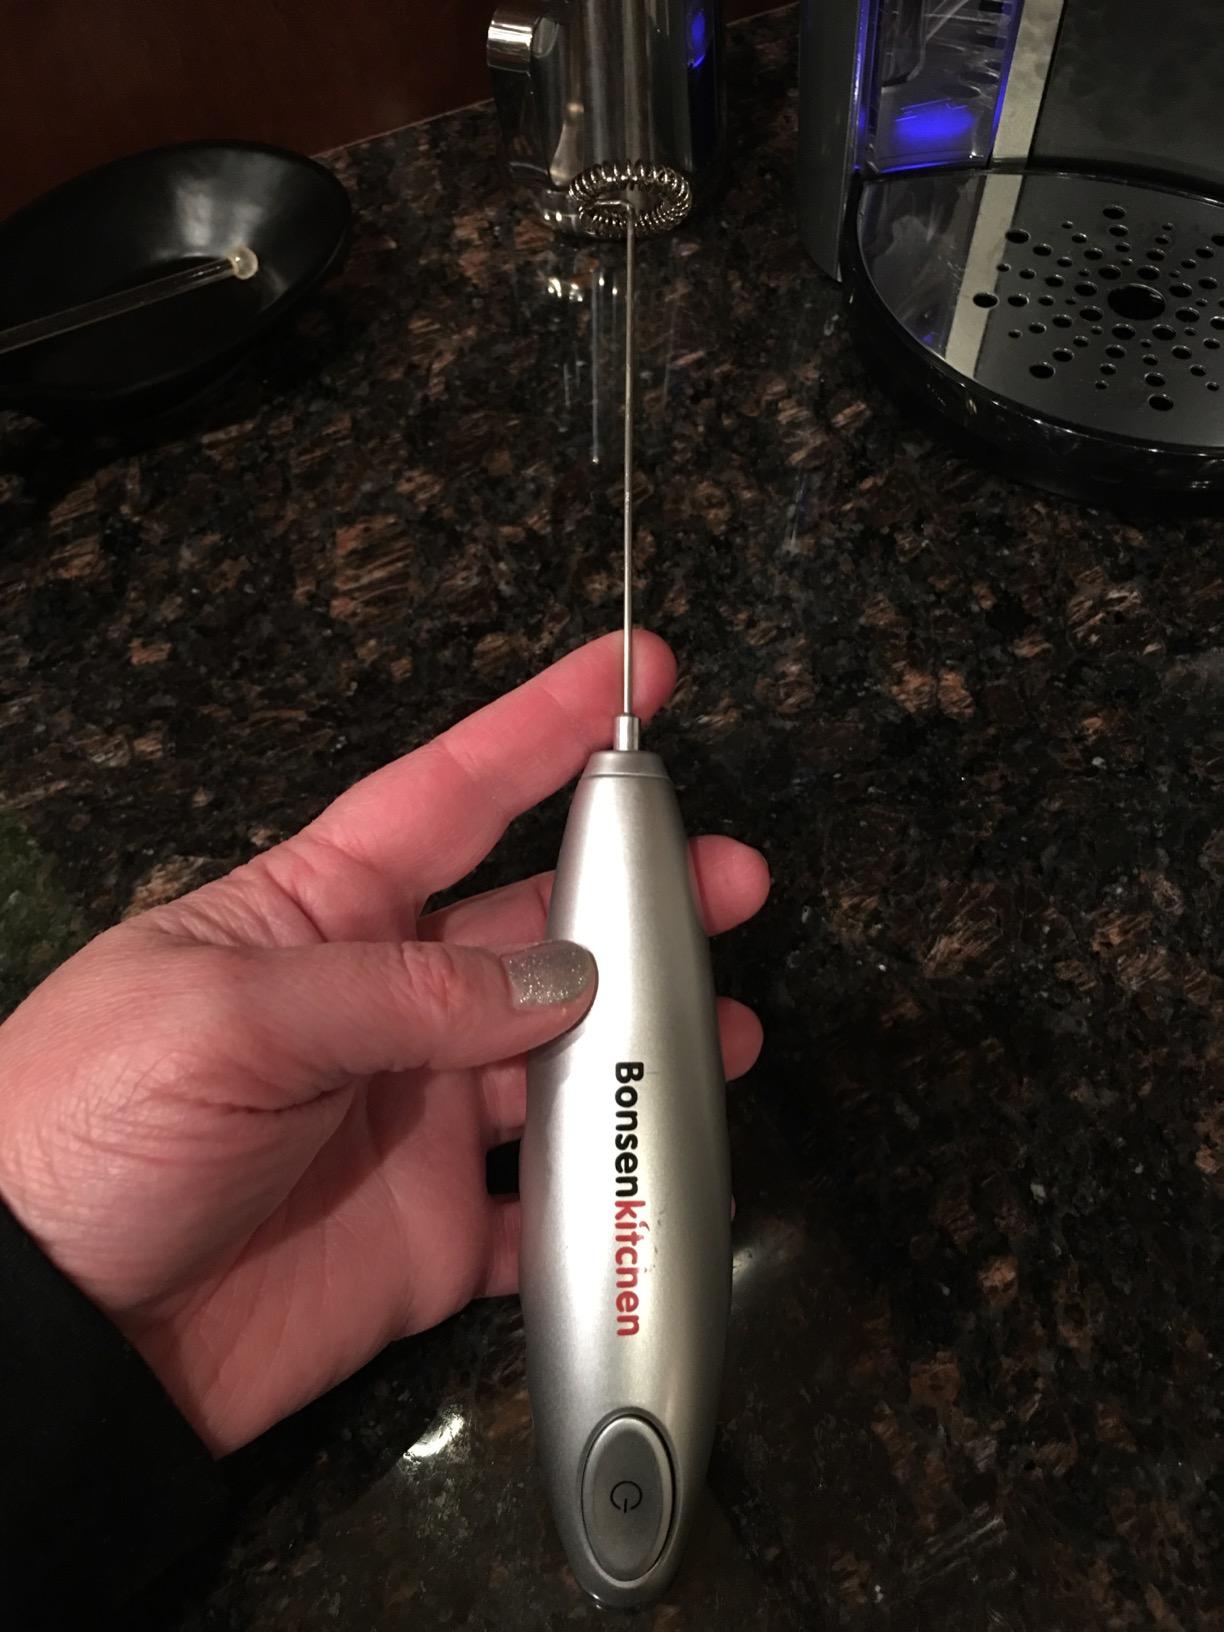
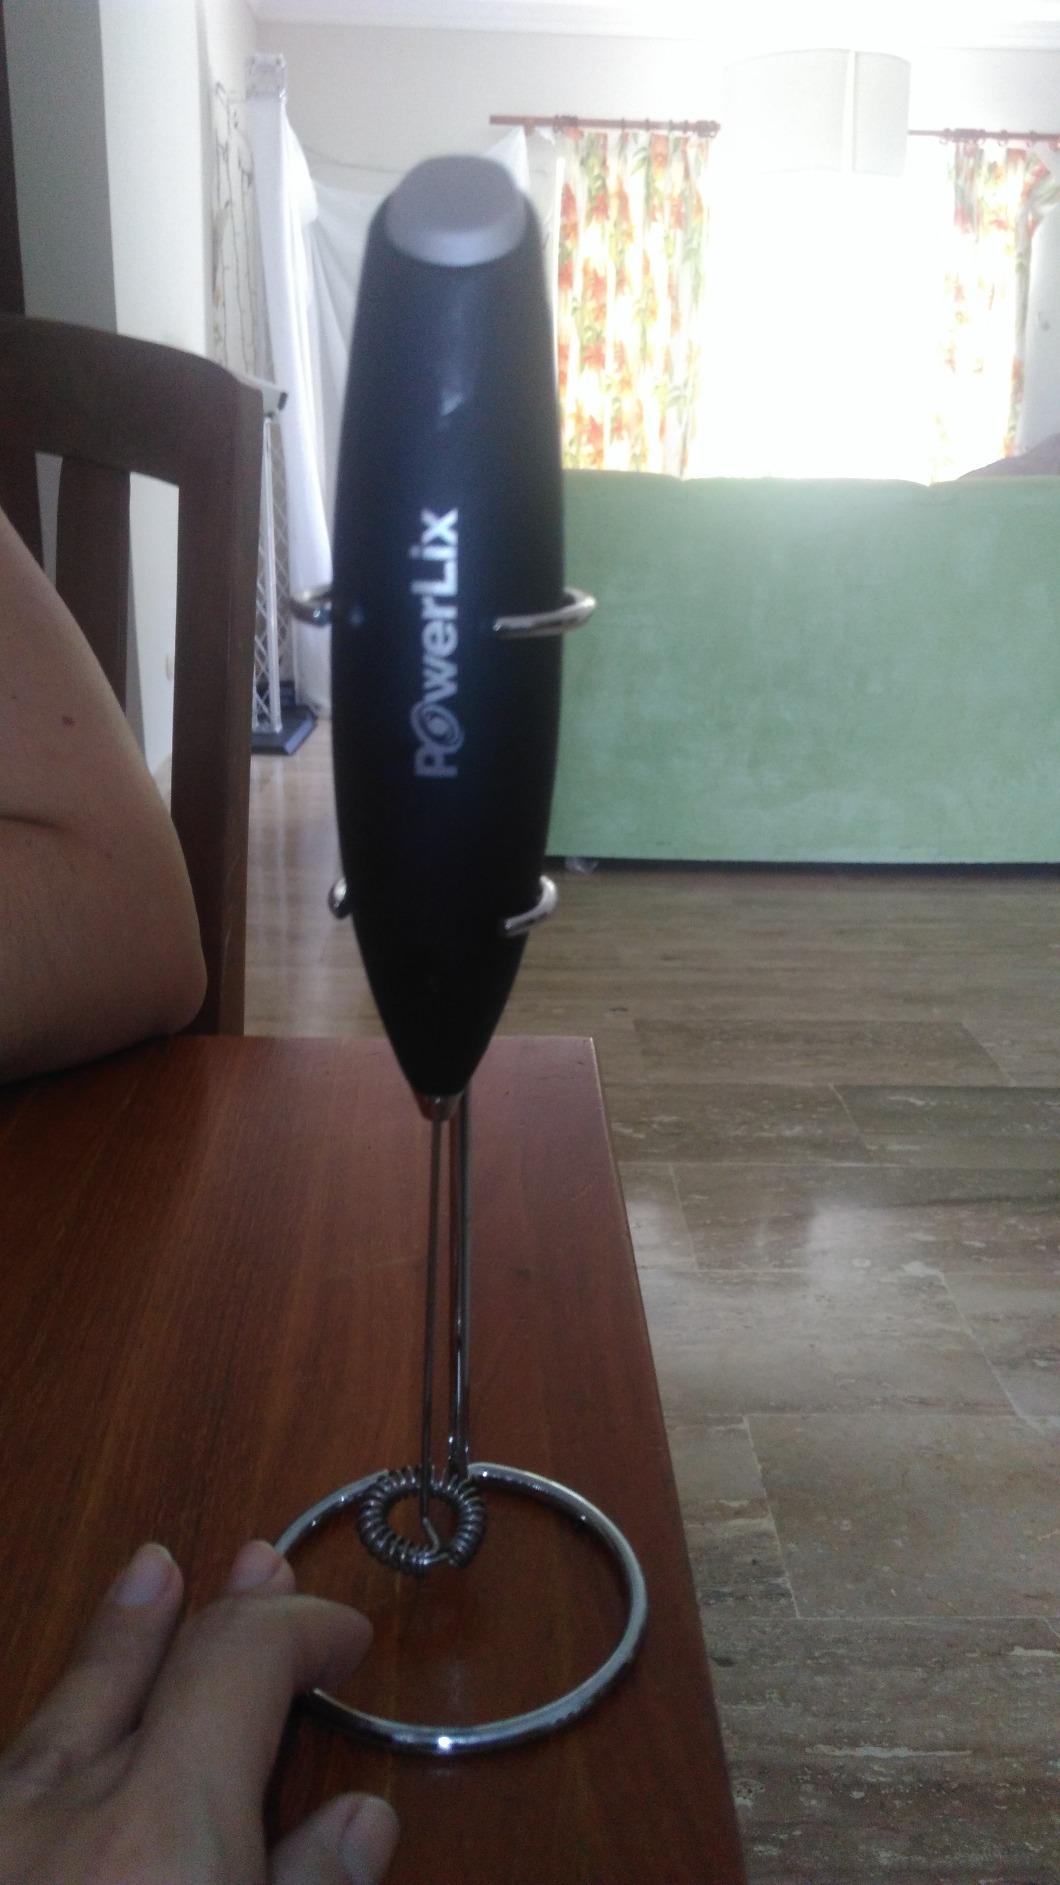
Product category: items_mixer
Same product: no